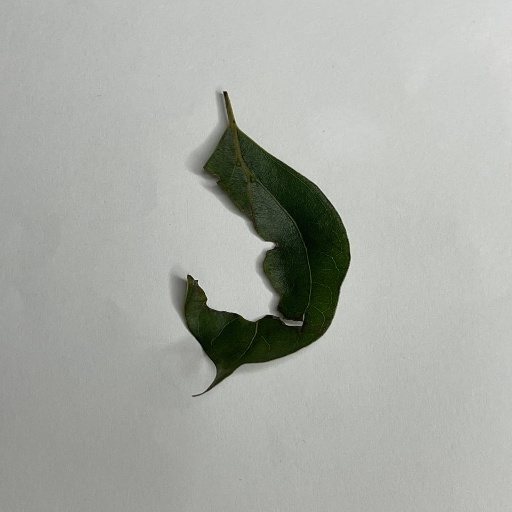
Species: Camphor
Leaf condition: Shot Hole